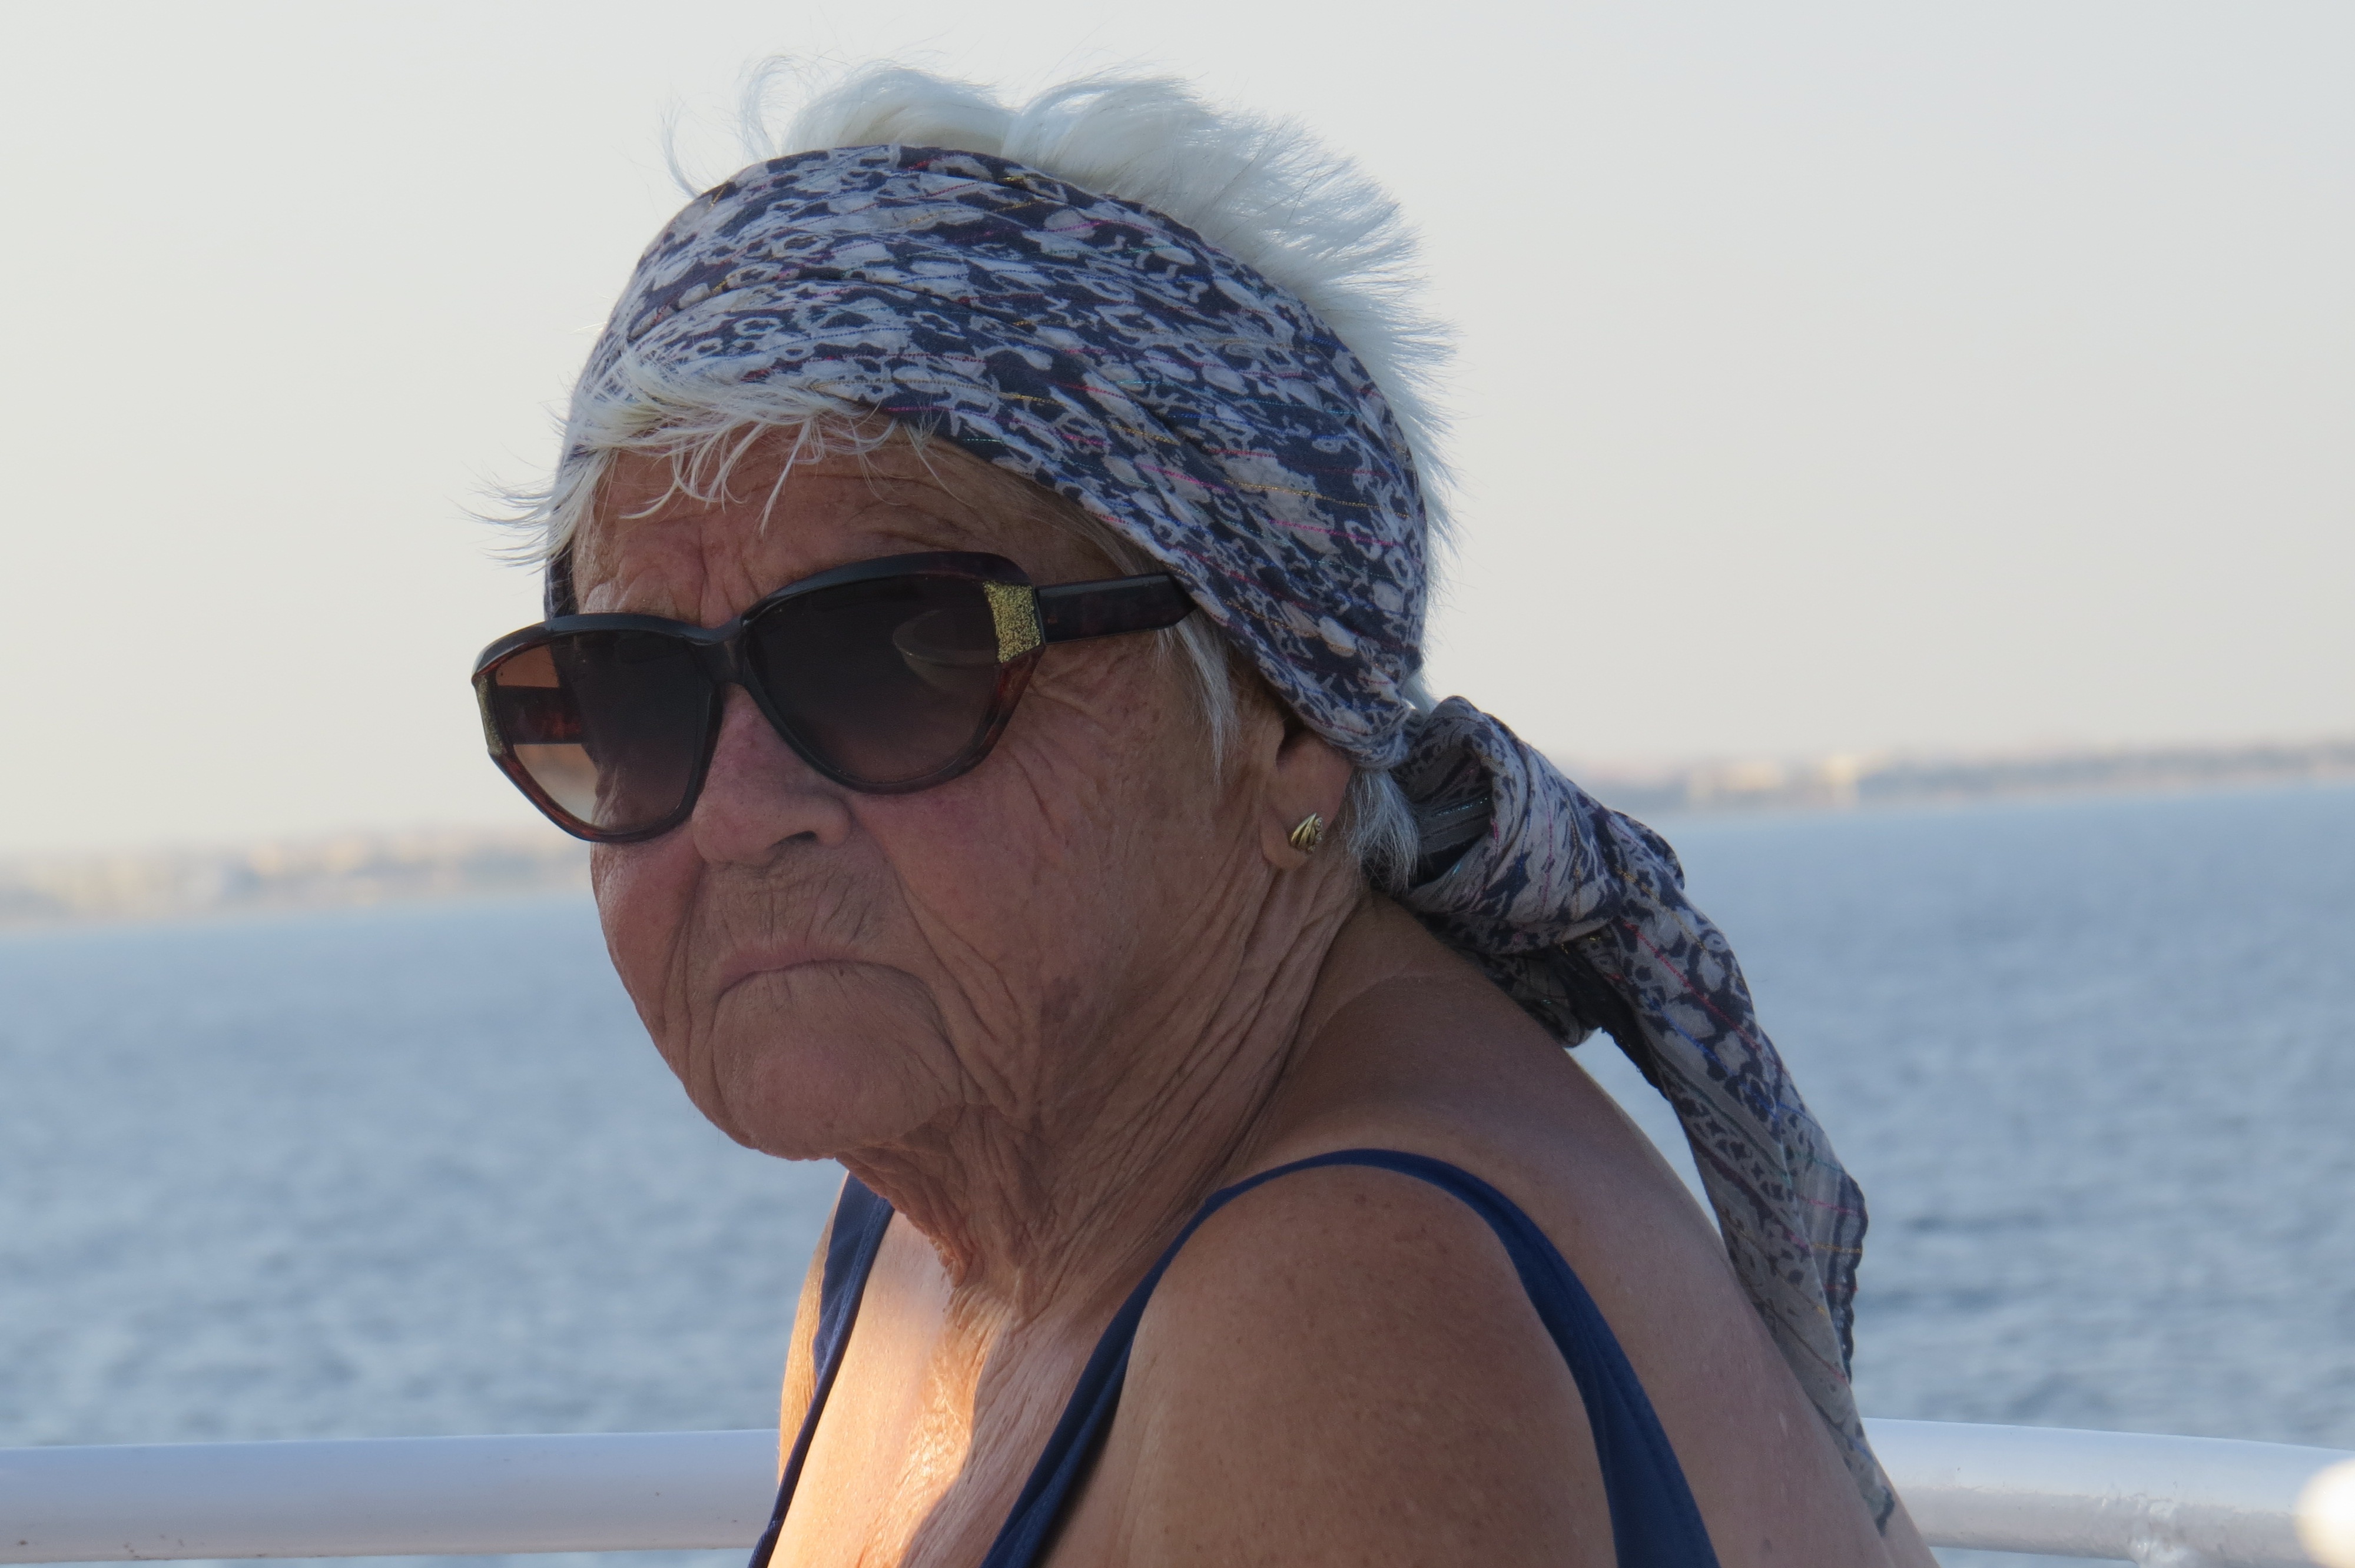
watch, man, beach, sea, girl, woman, old, vacation, male, holiday, human, blue, clothing, together, season, family, fun, mother, sunglasses, glasses, beauty, mama, fold, personal, seniorin, life experience, fashion accessory, vision care